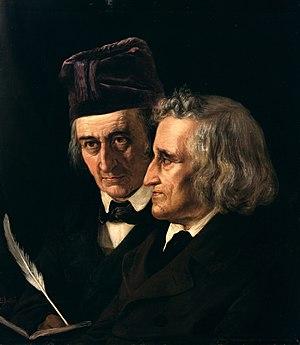
La culture de l'Allemagne, pays de l'Europe centrale, désigne d'abord les pratiques culturelles observables de ses habitants.